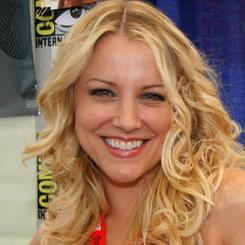
Age: 37